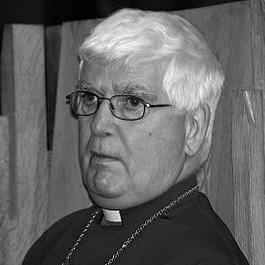
Age: 68